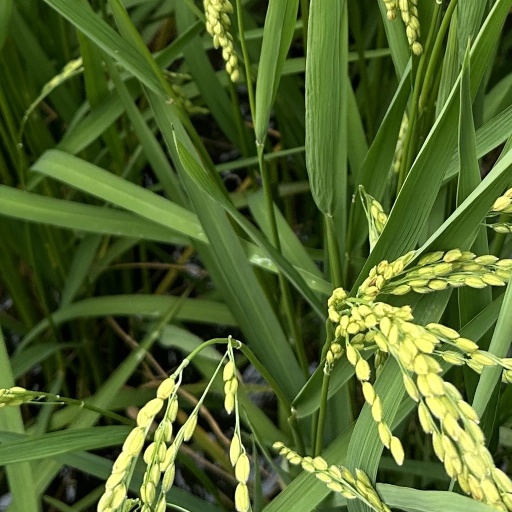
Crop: rice